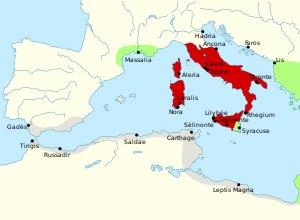
Les trois guerres puniques ou guerres romano-carthaginoises opposent durant plus d’un siècle la Rome antique et la civilisation carthaginoise ou civilisation punique. Les Carthaginois sont appelés Carthaginienses ou Pœni en latin, déformation du nom des Phéniciens dont sont issus les Carthaginois, d’où le mot français « punique ».
Les traités entre Rome et Carthage sont essentiels pour comprendre les relations entre les deux cités de la Méditerranée occidentale, mais aussi avec les Grecs de Sicile et de l'Italie grecque, où Syracuse est la dernière ville hellénisée de la zone.